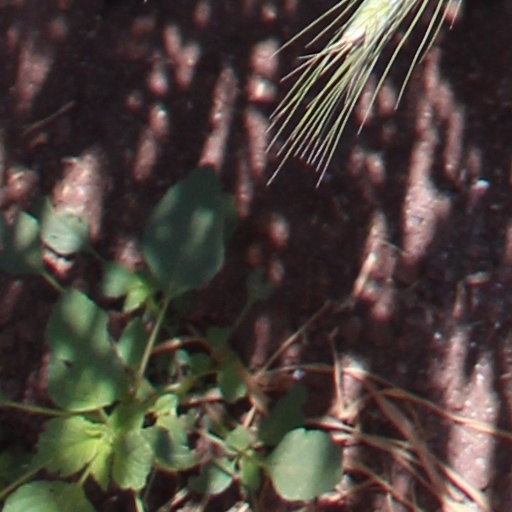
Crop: wheat